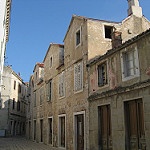
Scene: Outdoor